F. X. Martin

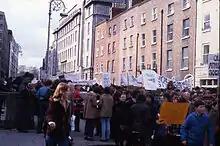
Wood Quay demonstration, September 1978

He was chairman of the Friends of Medieval Dublin, 1976–83, and of the Dublin Historic Settlement Group, and was noted as a leading member of a well-publicized struggle, during the late 1970s and early 1980s, to save the historic Wood Quay archaeological site in Dublin. While Martin could not prevent the construction of a civic office building, in 1978, part of the site was declared a national monument. Martin, a keen horseman, earned from his colleagues the nickname "The Beggar on Horseback", from his evading a fine by citing that he was a mendicant.